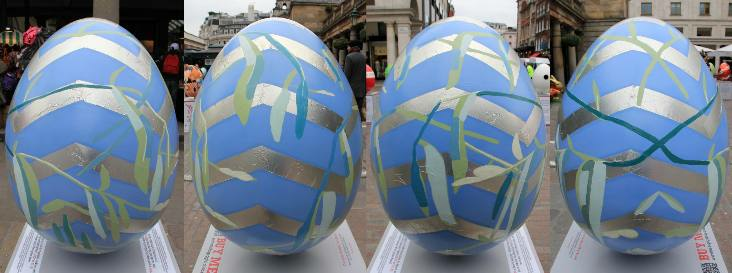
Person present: No